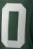
Number: 0